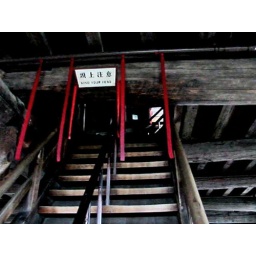
Up to the top floor of the 'White Bird Castle' in Himeji._____________________________Kent's trip to Japan in May/June 2005.MPEG4 video screengrab.